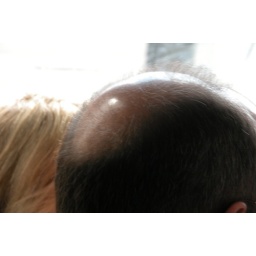
shiny balding head in bus